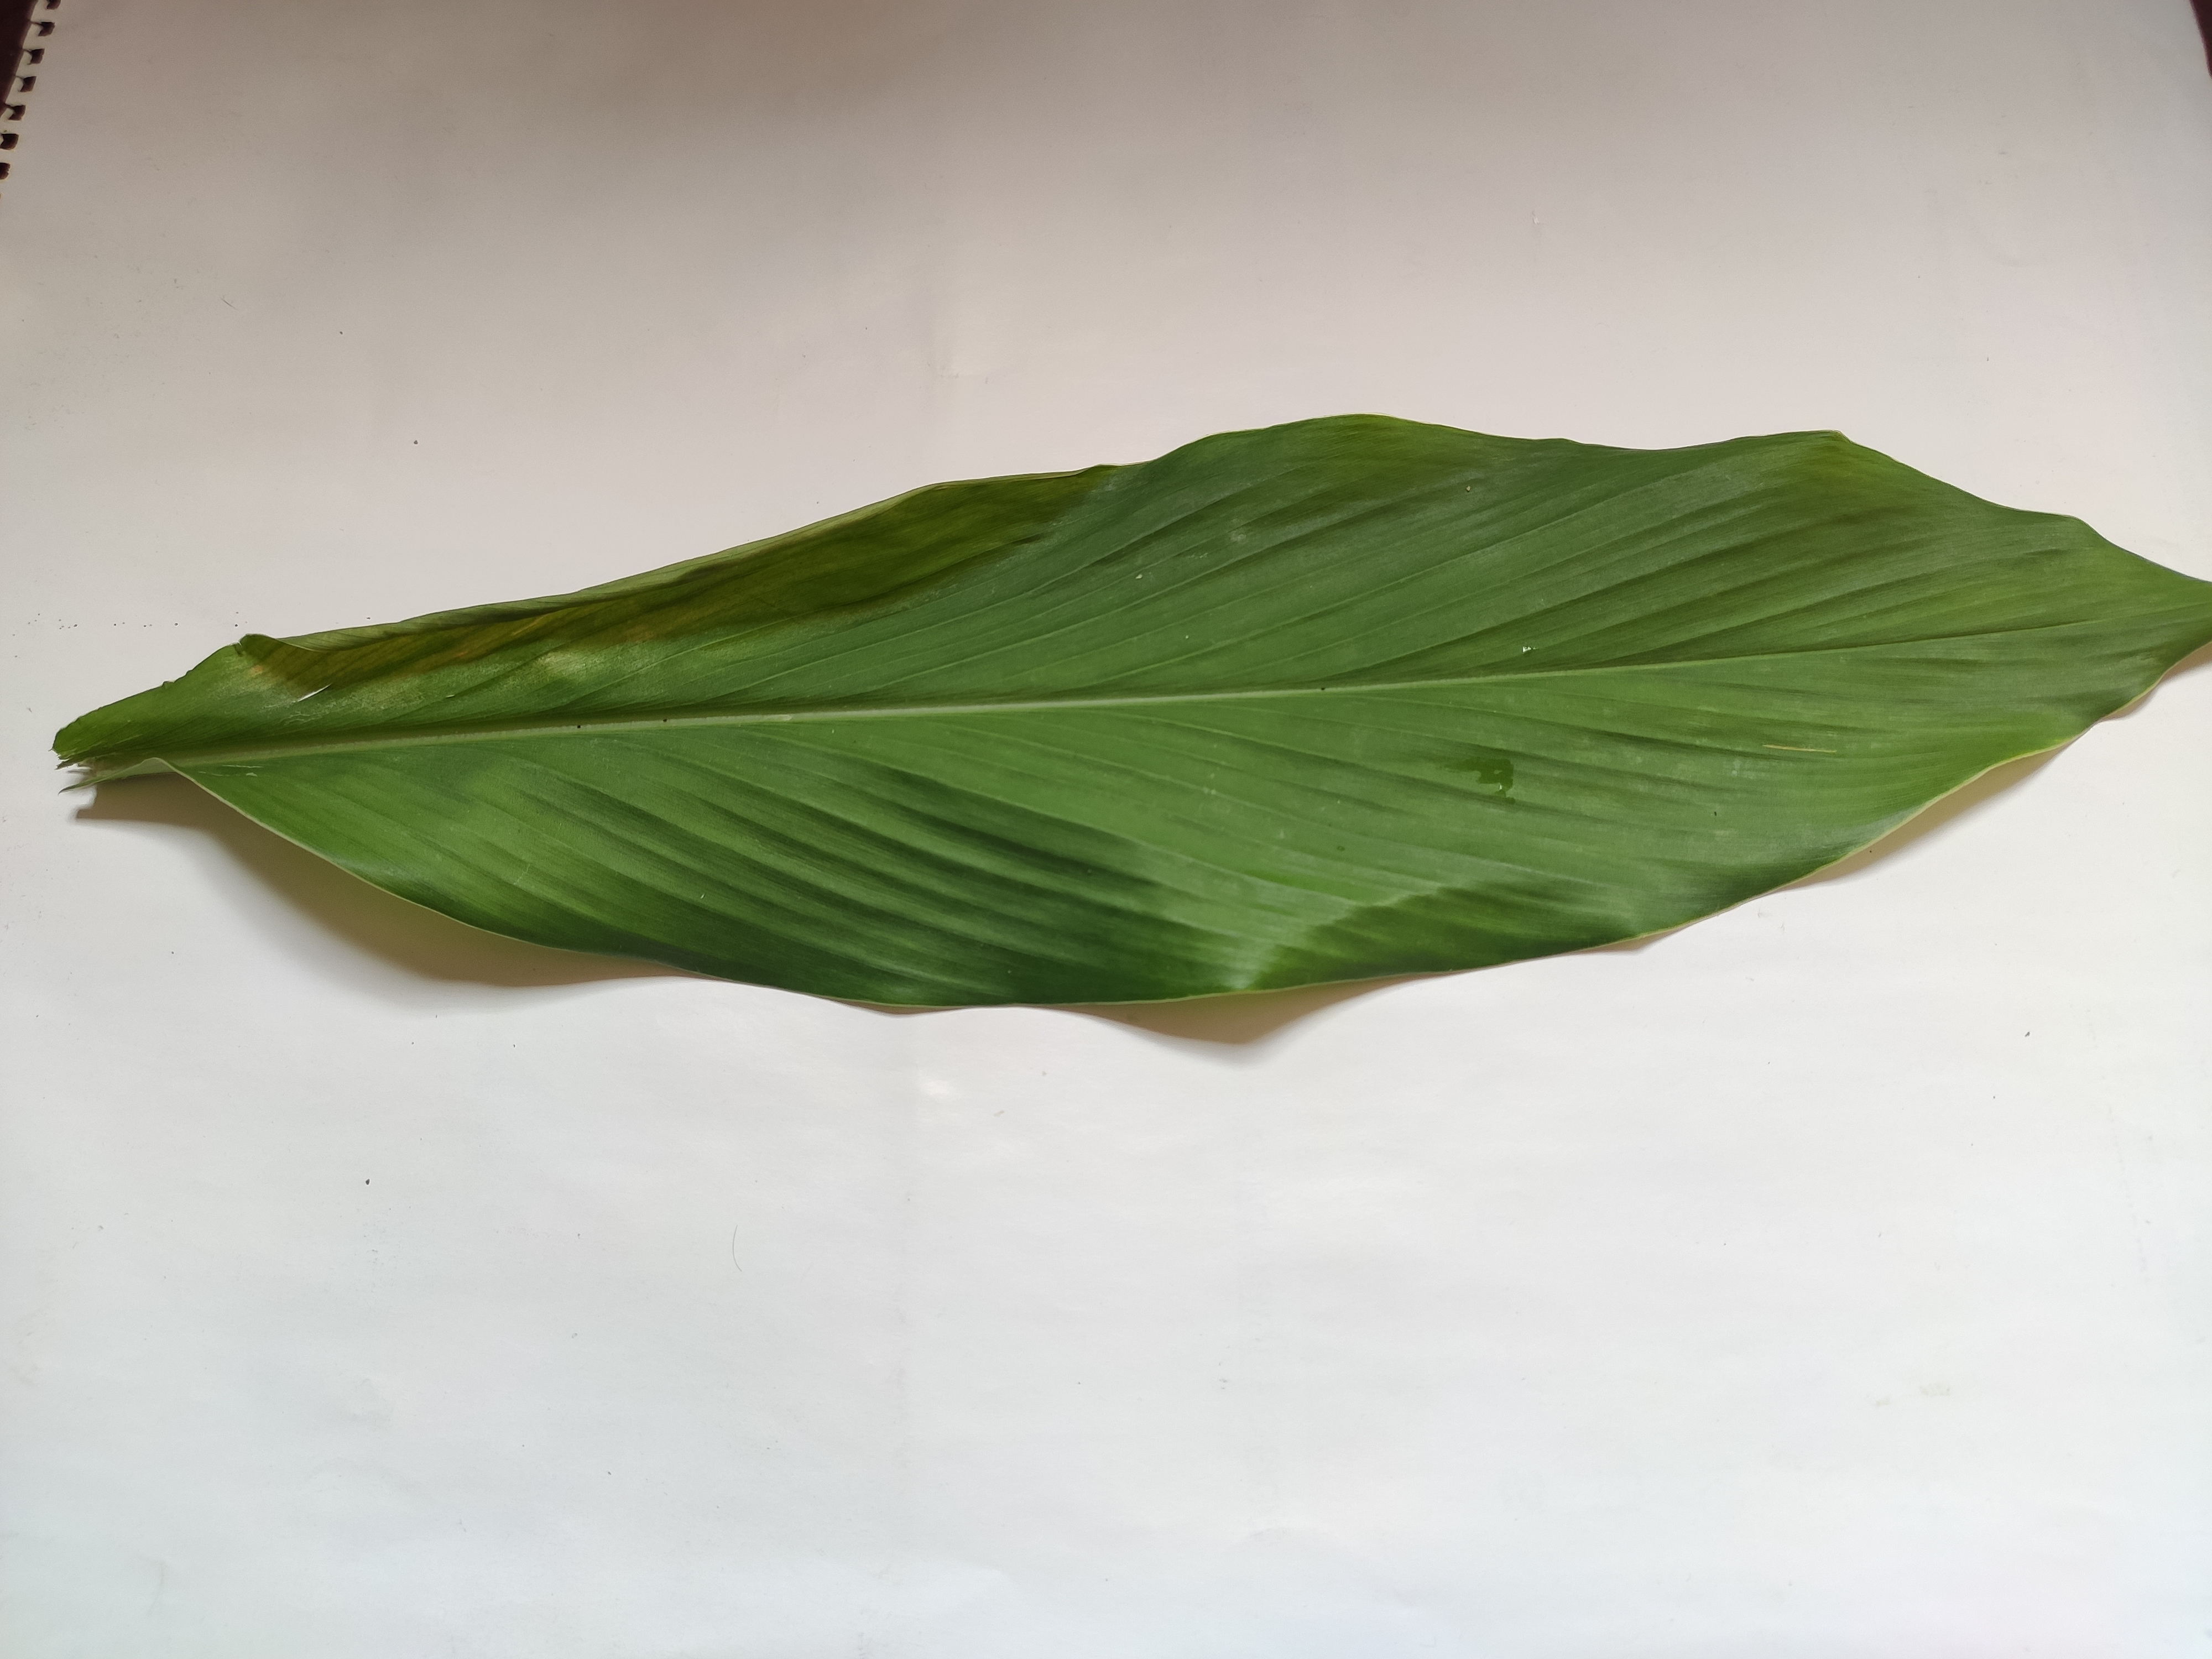
Label: Healthy_Leaf